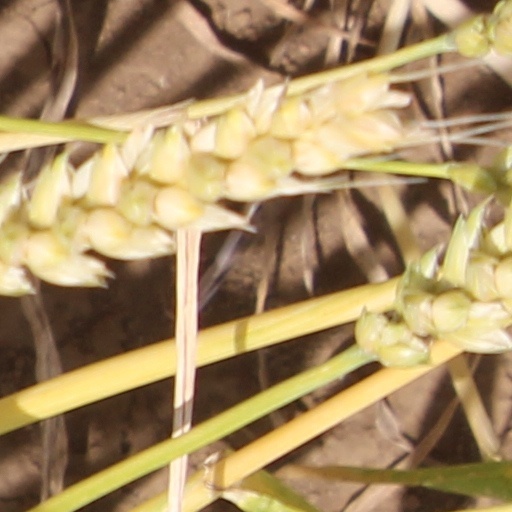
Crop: wheat